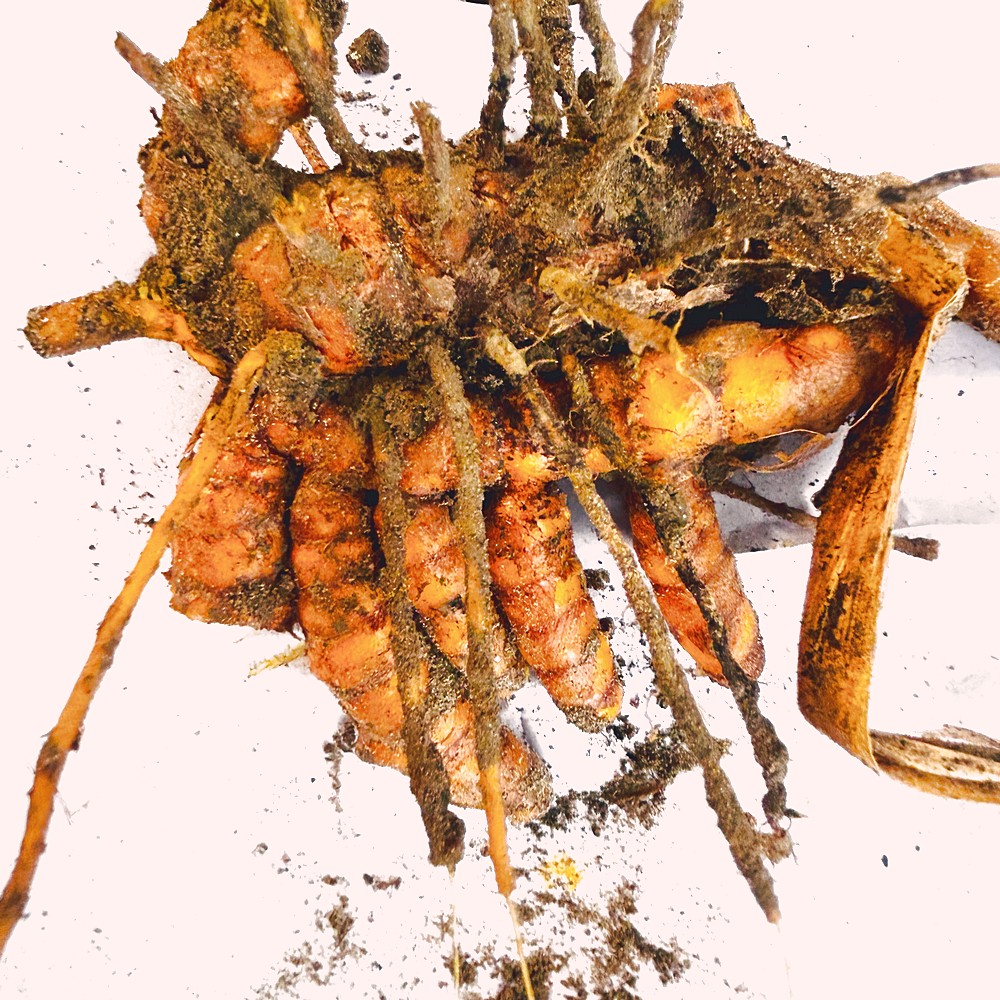
Label: Rhizome Healthy Root